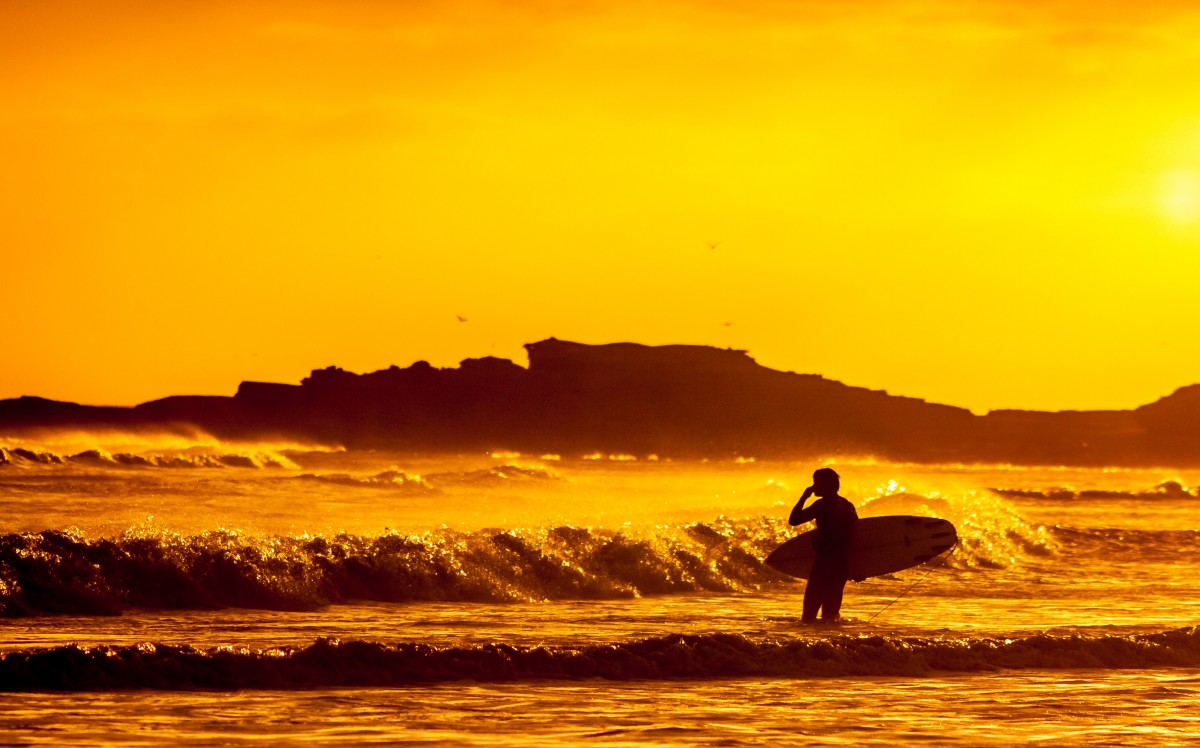
Tags: coast, ocean, horizon, sunrise, sunset, morning, dawn, surfer, dusk, orange, surfboard, afterglow